Jess Young

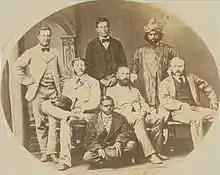
The party for Giles' fourth expedition, with Young seated on the left

Jess Young (Jesse) (1851–1909) was an English traveller. He is best known as an explorer who accompanied Ernest Giles during his fourth expedition, making some important botanical collections along the way.